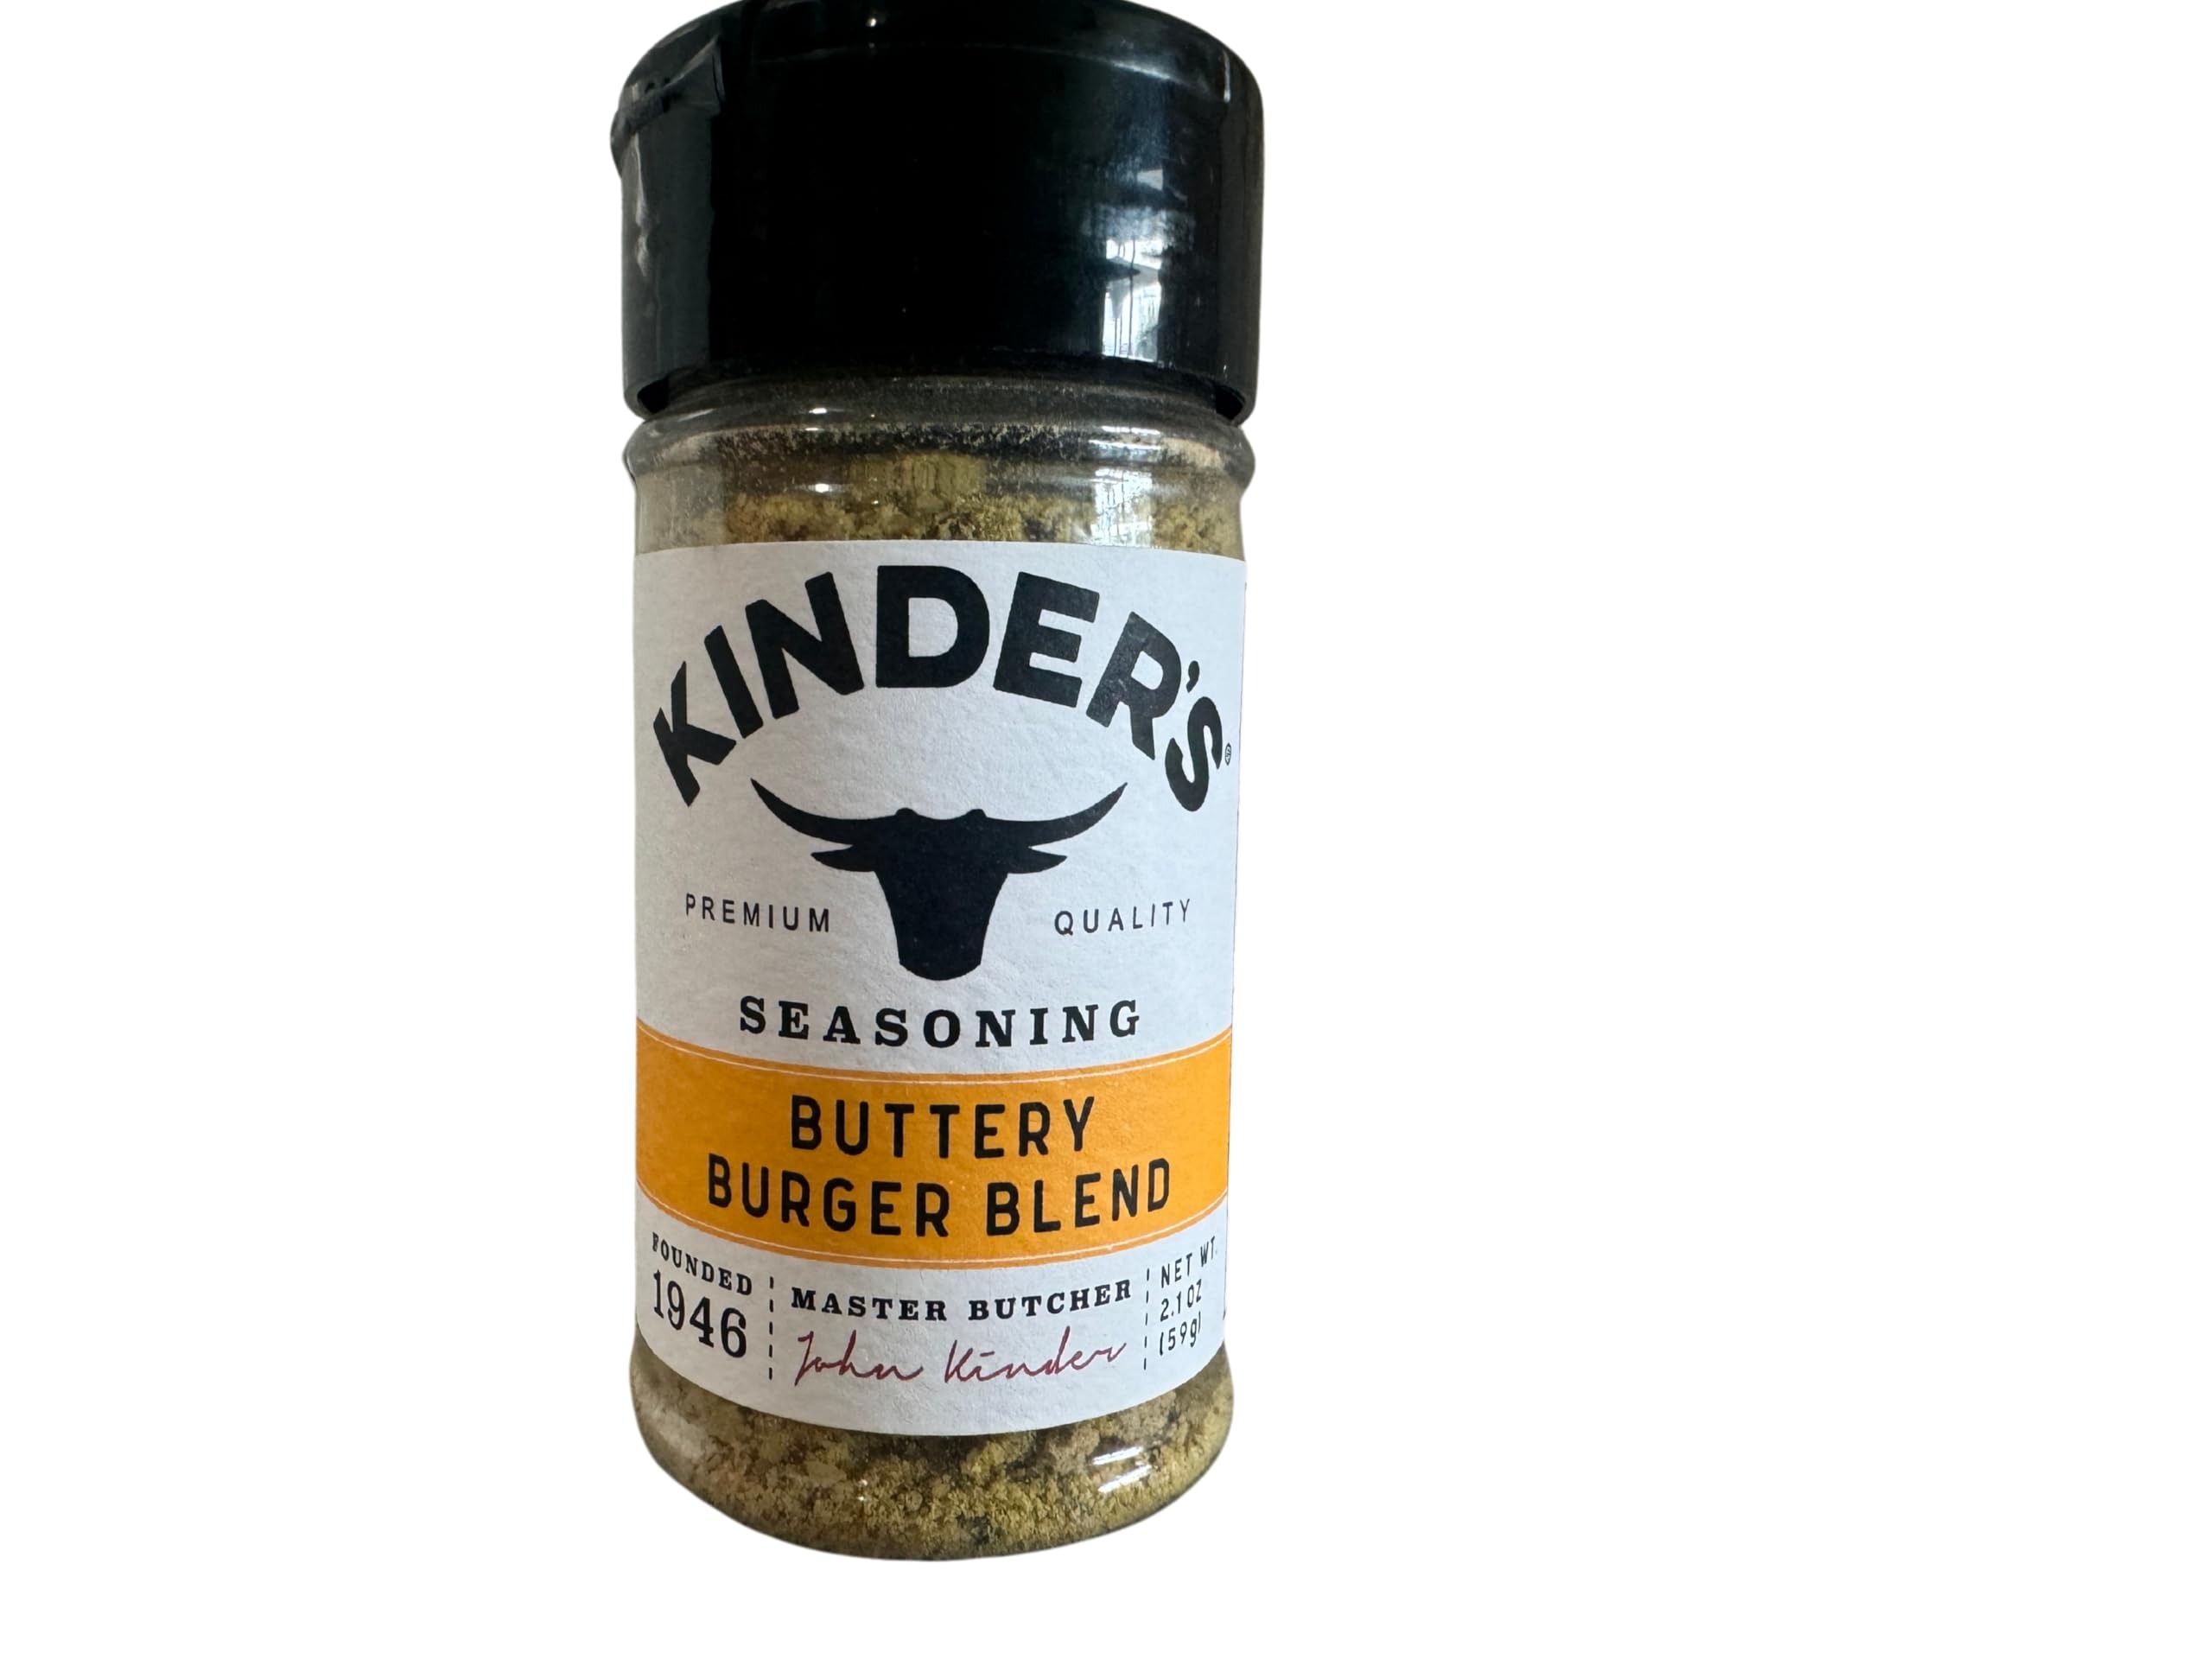
Item Name: Kinder's Buttery Burger Blend Seasoning, 2.1 oz
Value: 2.3
Unit: Ounce

Price: 2